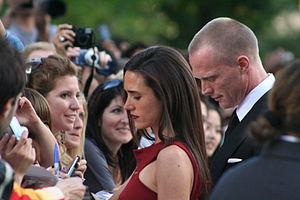
Jennifer Connelly [ˈd͡ʒɛnɪfɚ ˈkɒnəli], née le 12 décembre 1970 dans le village de Cairo, est une actrice américaine.